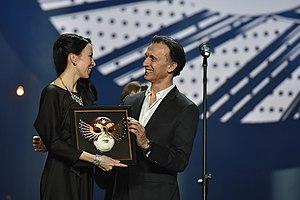
Viktoria Terechkina, née le 31 mai 1983 à Krasnoïarsk en Sibérie, est une danseuse russe, étoile au Théâtre Mariinsky. Elle est nommée artiste du peuple de la Fédération de Russie en 2018.